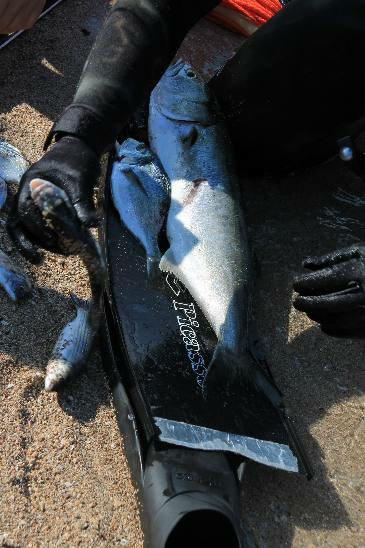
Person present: No